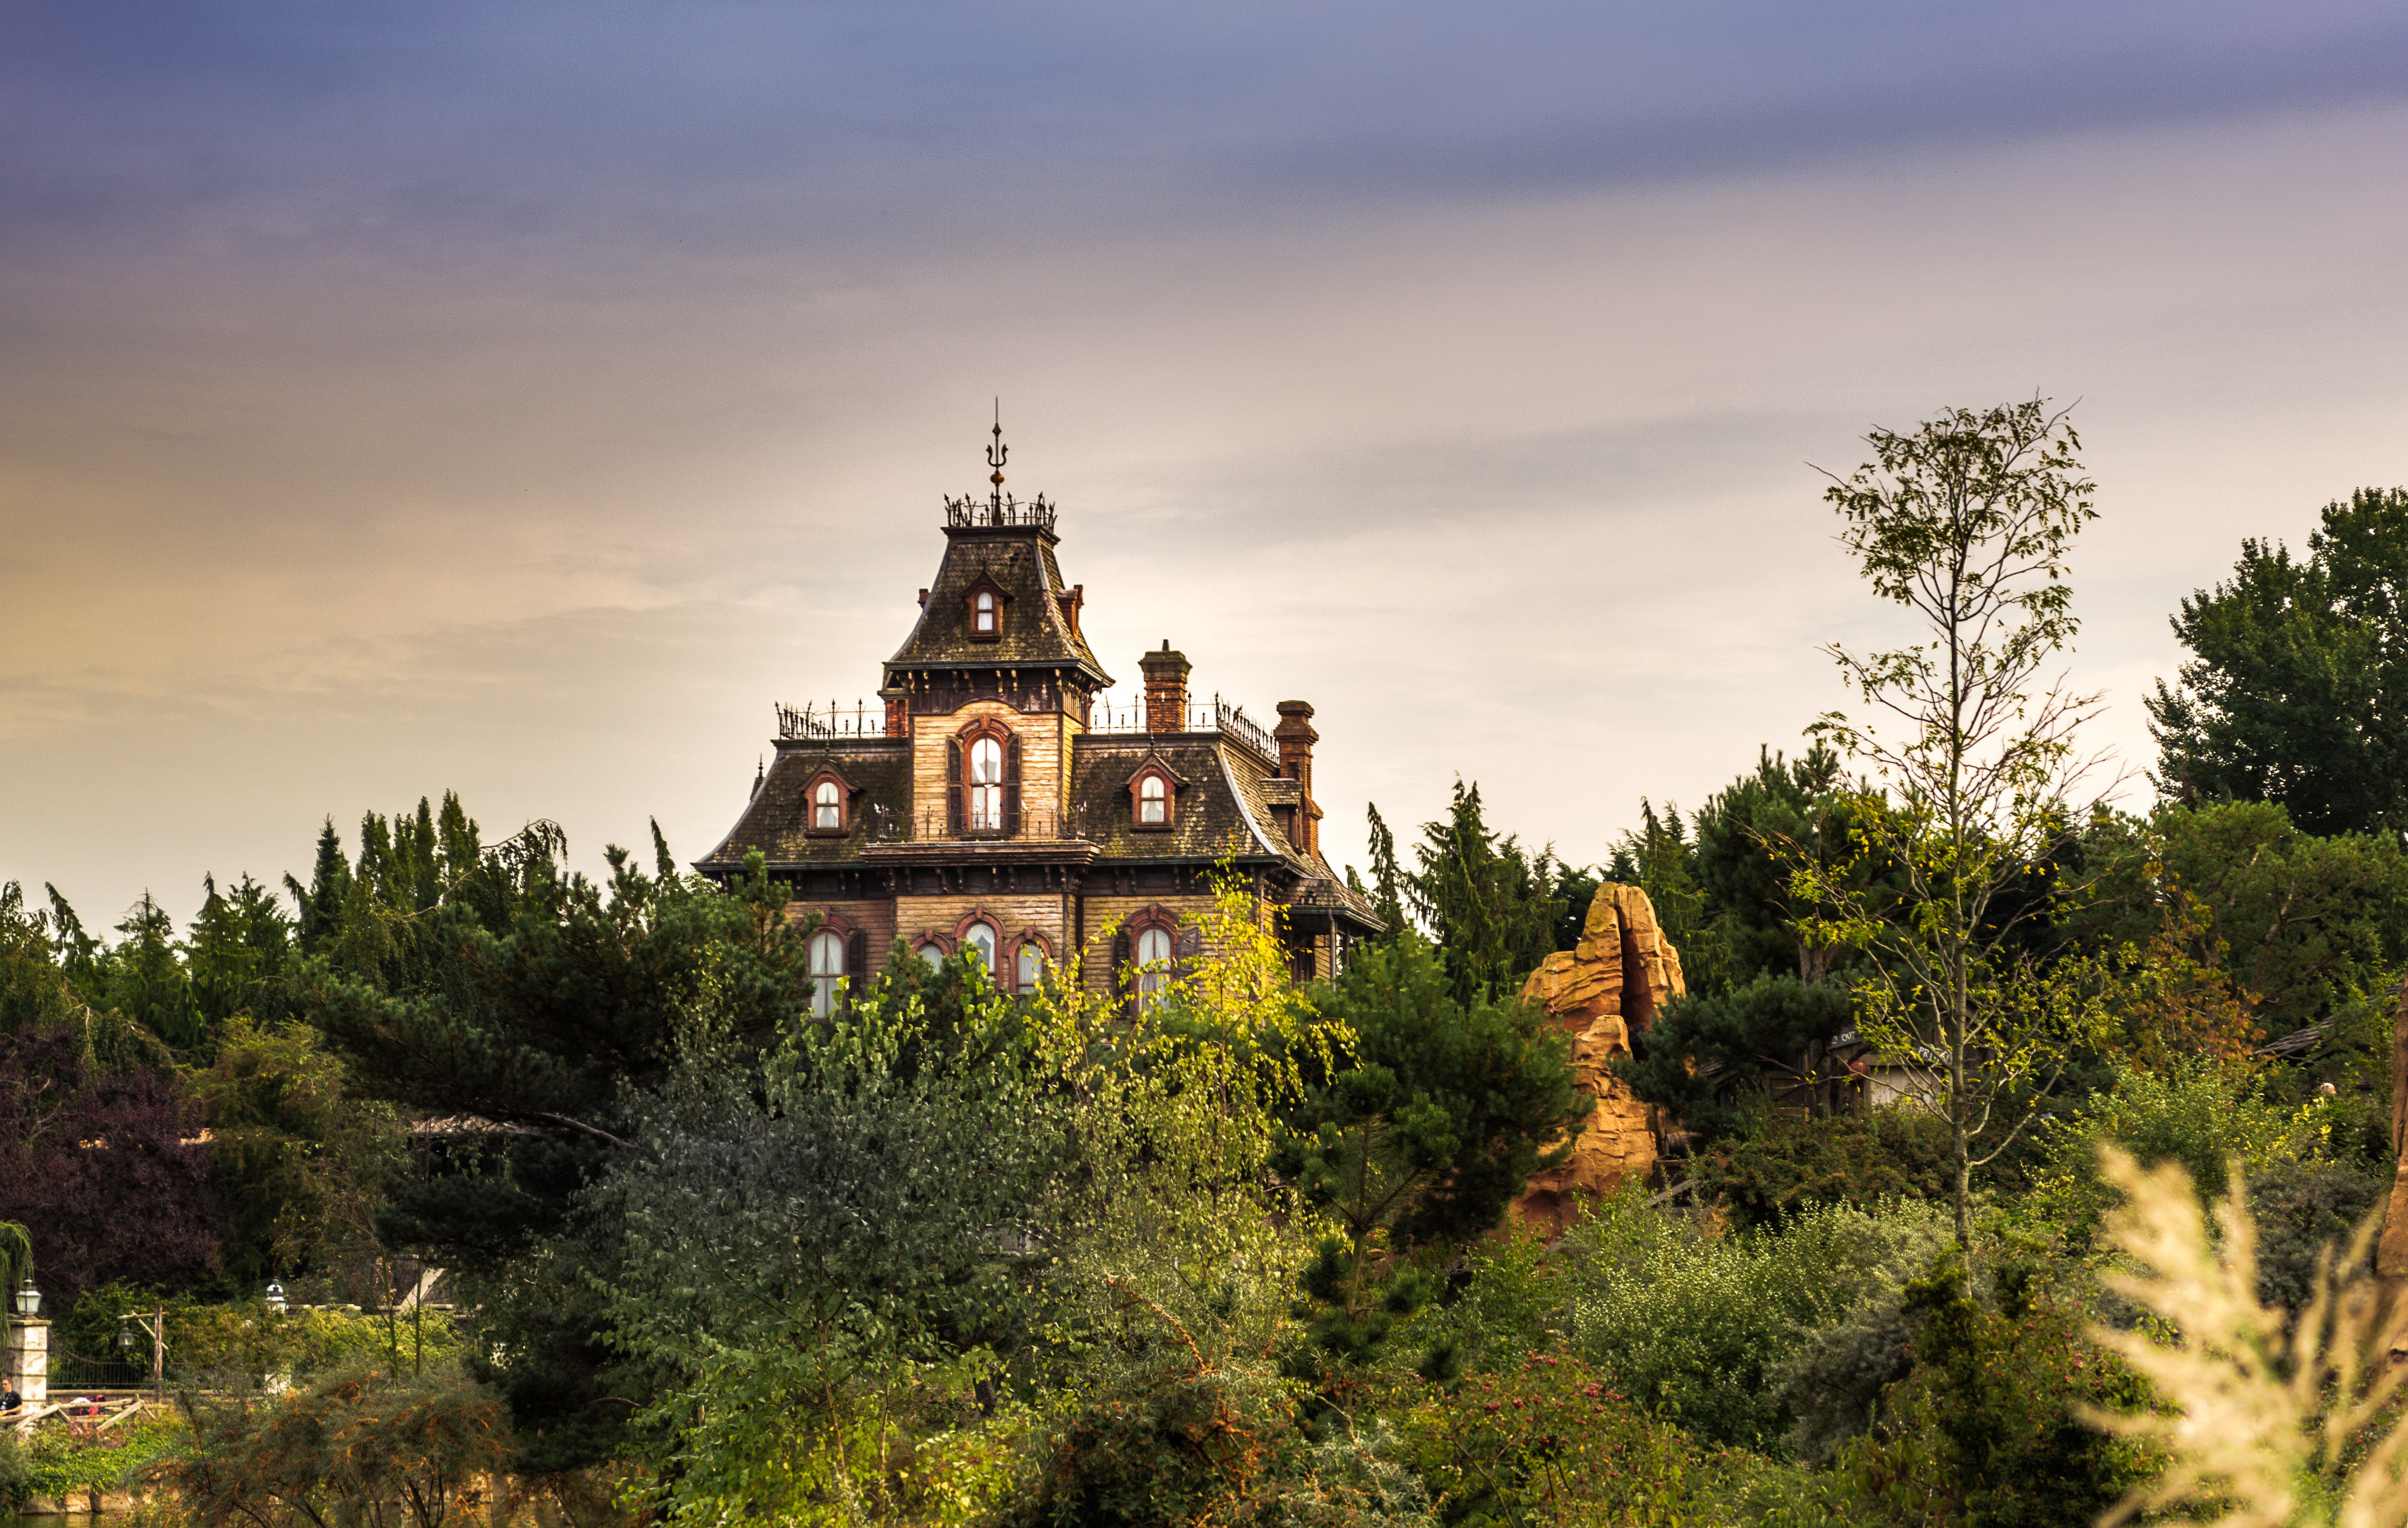
tree, chateau, old, paris, cityscape, france, tower, autumn, castle, landmark, place of worship, disneyland